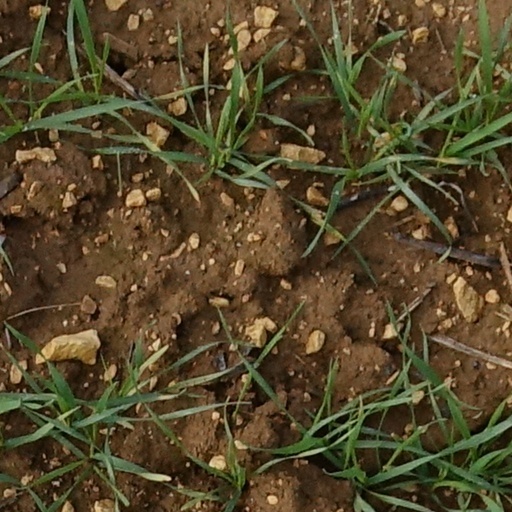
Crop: wheat